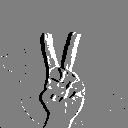
ASL letter: v